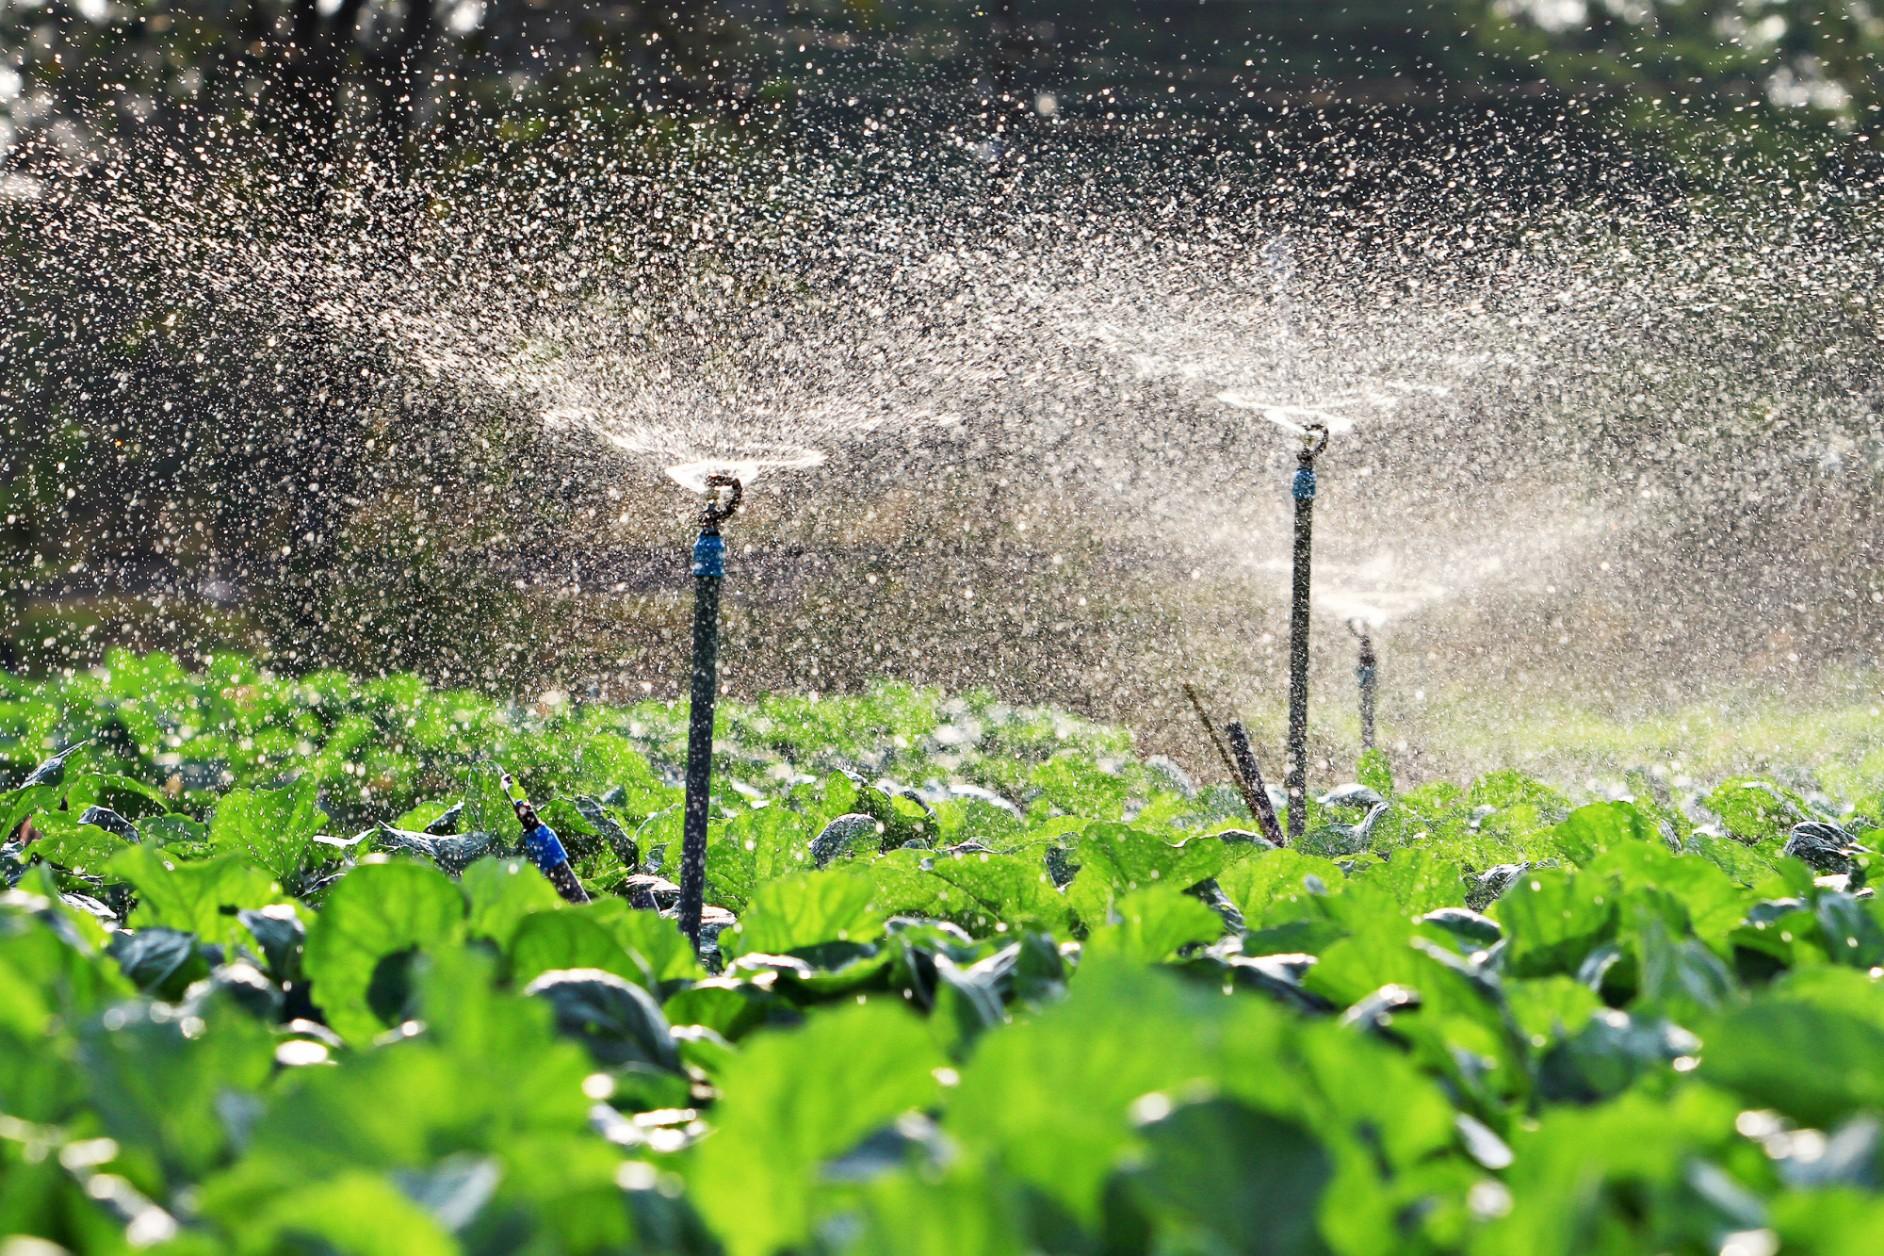
Vinyunyizio vya maji vinaendelea kumwagilia mimea shambani kwa mpangilio maalumu ikisambaza maji kwa usawa kwenye kila tuta, kuhakikisha ukuaji mzuri wa mazao na kuongeza uzalishaji.